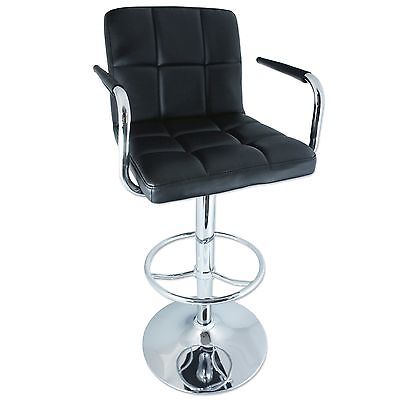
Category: chair